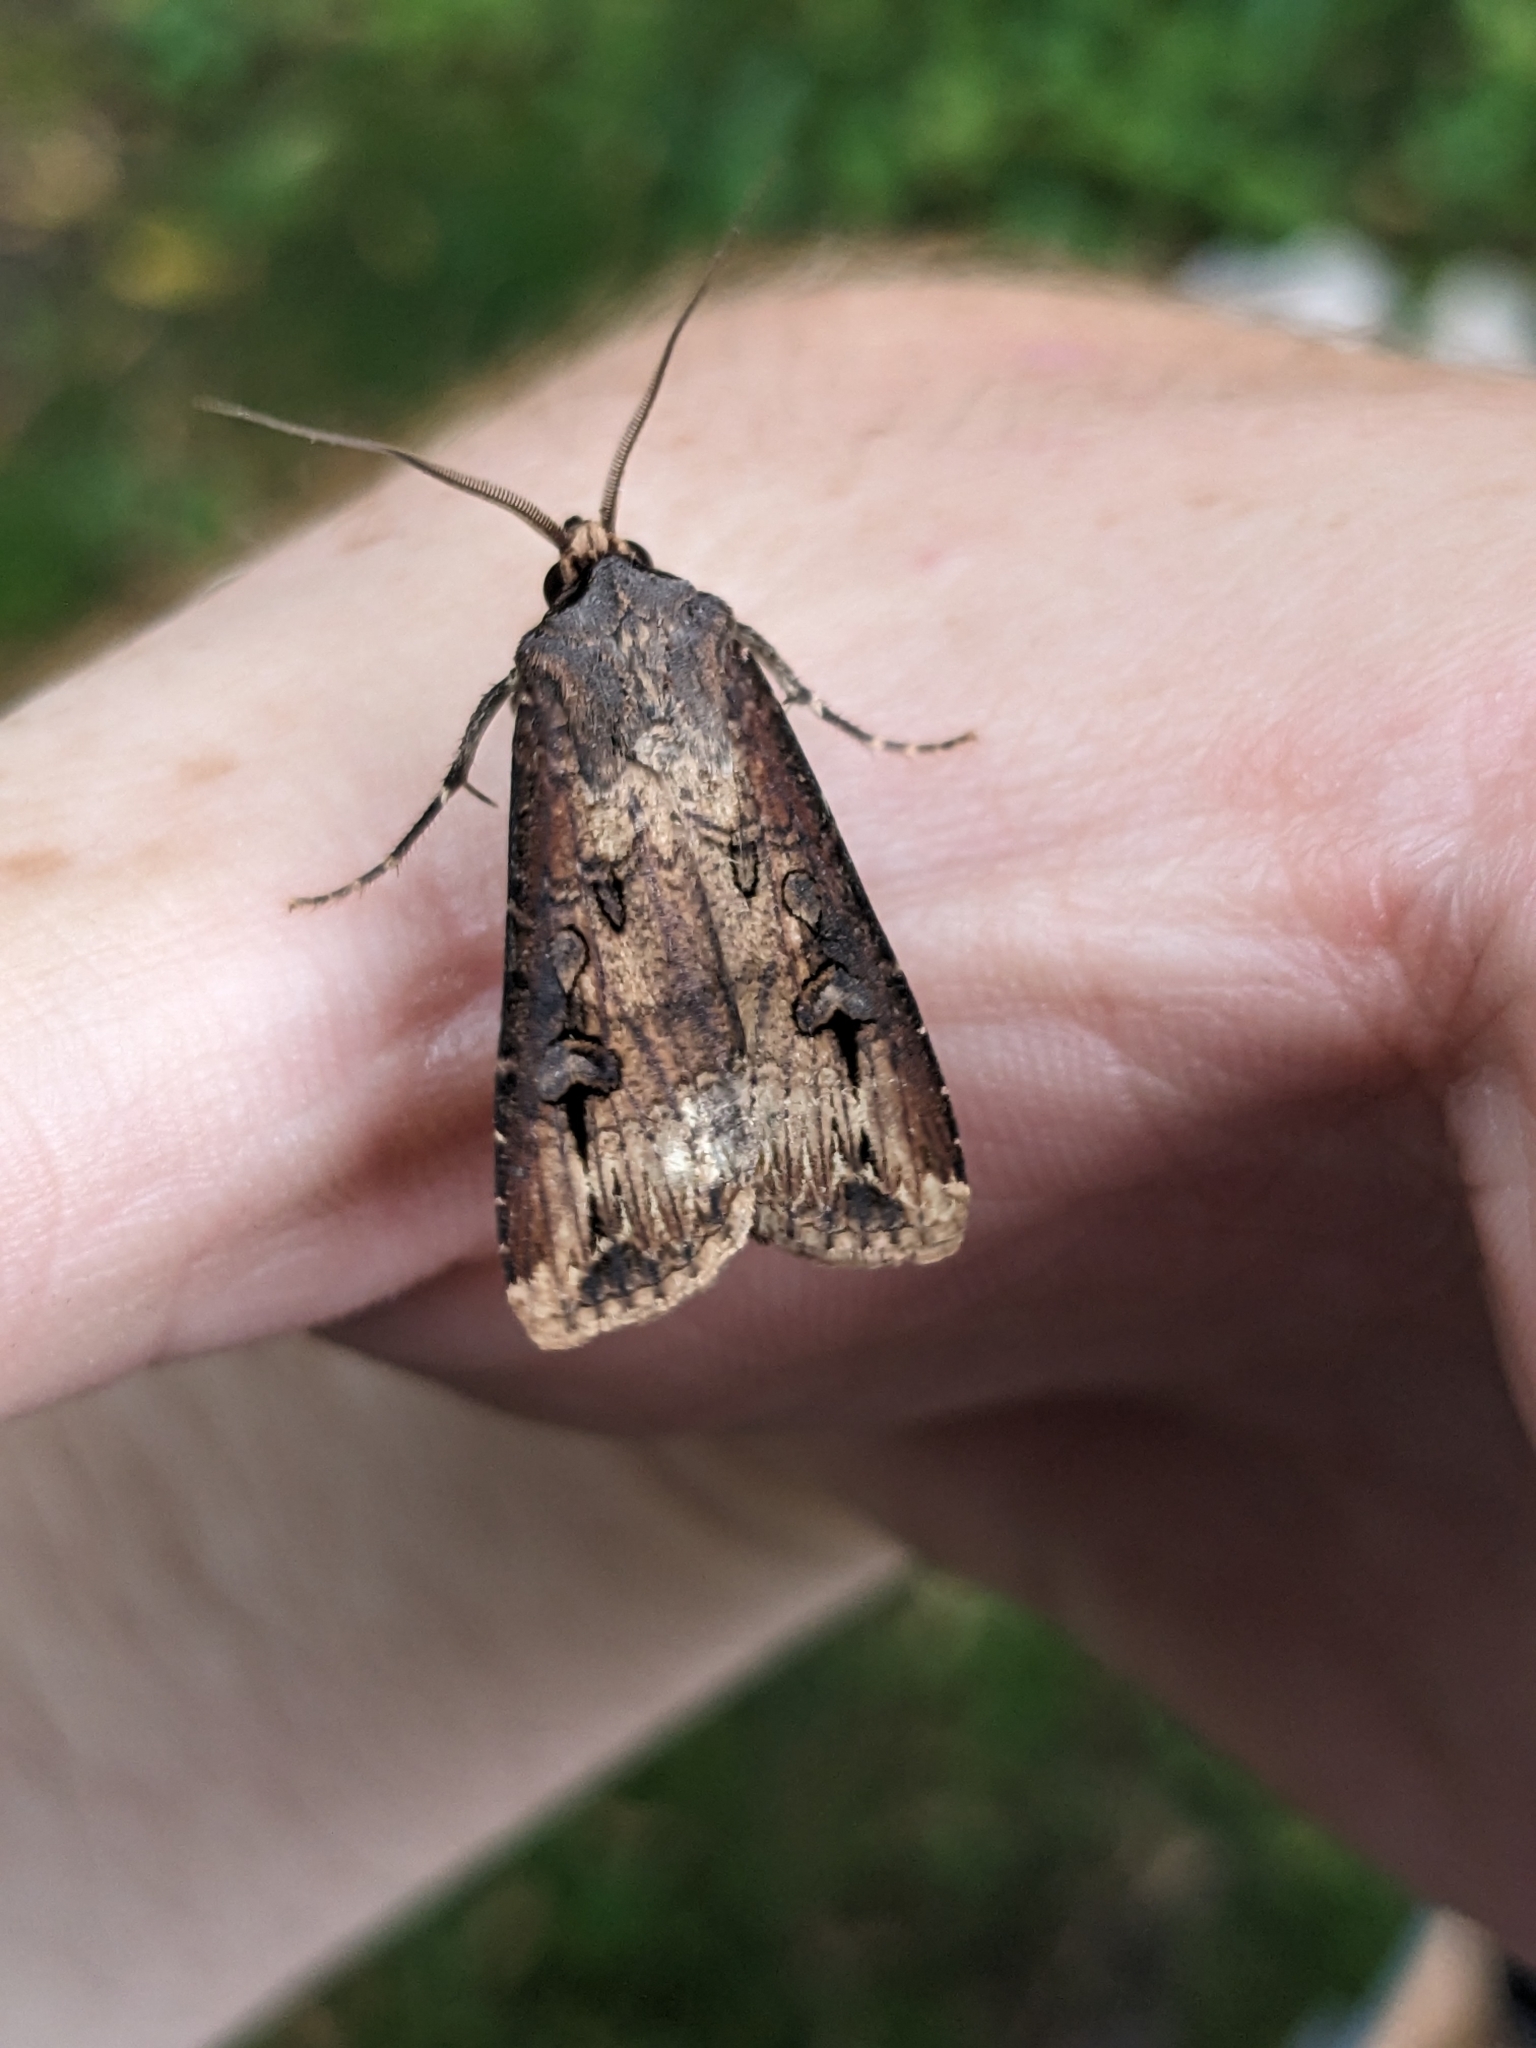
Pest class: cutworms